Brett Gelman

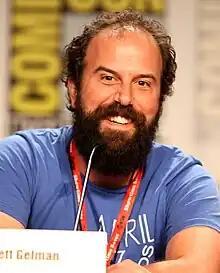
Gelman at the 2011 San Diego Comic-Con

Gelman's father was a photo salesman. He was raised Jewish and has a younger sister who is a speech pathologist.